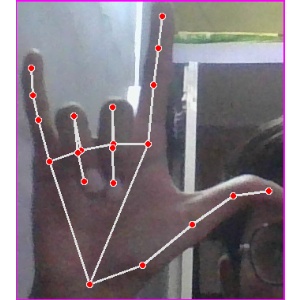
अक्षर: व